Justin Hamilton (defensive lineman)

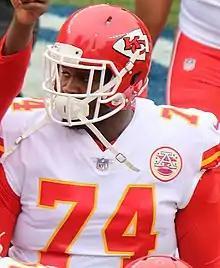
Hamilton with the Chiefs in 2017

Justin Hamilton (born July 27, 1993) is an American professional football defensive tackle. He played college football for the Louisiana Ragin' Cajuns. Hamilton signed with the Green Bay Packers as an undrafted free agent in 2015 and has also been a member of several other NFL teams.